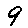
Label: 9